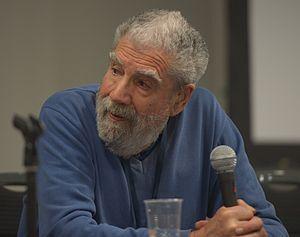
Peter Douglas Nicholls, né le 8 mars 1939 à Melbourne et mort le 6 mars 2018 dans la même ville, est un lexicographe et auteur australien écrivant sur l'histoire de la littérature de science-fiction.
La soft science-fiction est un genre de science-fiction, plus préoccupé par l'aspect social de son récit que celui des sciences ou de l'ingénierie.